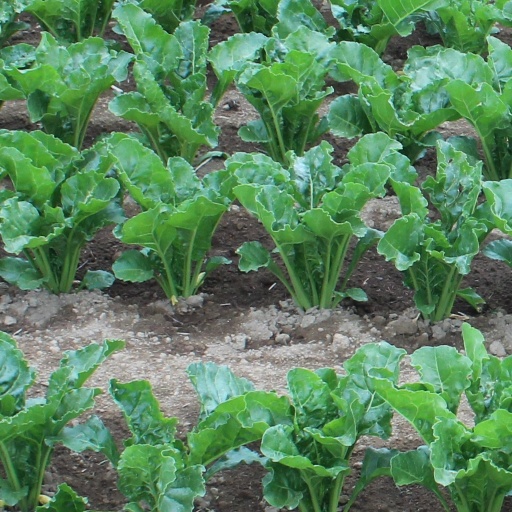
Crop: sugar beet